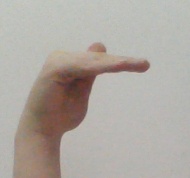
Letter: khaa